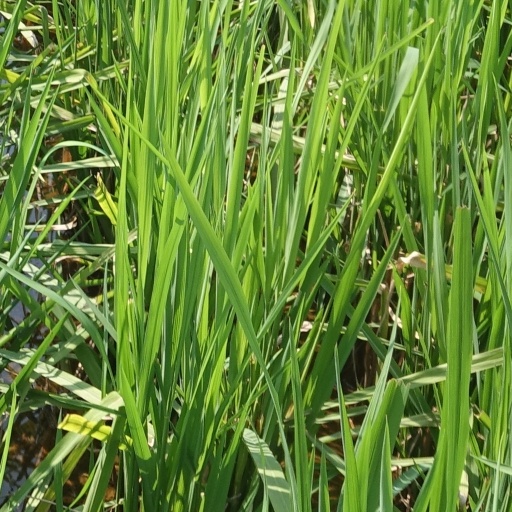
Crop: rice